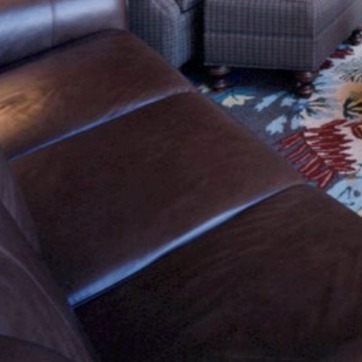
Material: leather